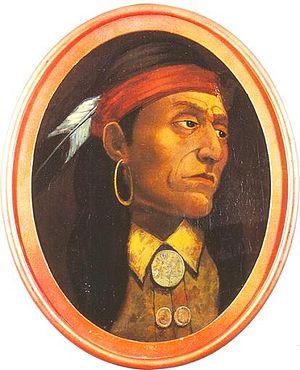
Une vue d'artiste est une expression consacrée qui désigne toute illustration accompagnant un thème spéculatif, généralement technique ou scientifique. Elle s'oppose, par sa réalisation, à la vue technique du dessin industriel, à une photographie documentaire, ou à toute vue contractuelle. Le terme artiste traduit ici le fait que c'est un rendu « humain », par opposition au rendu « mécanique » d'une photographie, et qu'il contient donc une part d'incertitude. L'aspect purement artistique, s'il peut être présent, est cependant en retrait par rapport à l'aspect documentaire.